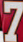
Number: 7